Bristol Babe

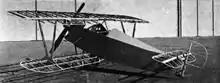
The uncovered Babe frame

Finding a suitable small engine proved difficult. The original intention was to use the 60 hp (50 kW) ABC Gadfly radial, but in April 1919 ABC pulled out of aero-engine manufacture. A possible alternative was the 40 hp (30 kW) flat-twin Siddeley Ounce currently being developed, so a third Babe was begun as a testbed. In the meantime, Barnwell resurrected a 1911 Viale 35 hp five-cylinder radial engine of 45 hp (34 kW) that had been installed in an Avro Type F and which had been put into storage following a crash. This engine ran satisfactorily for up to half an hour, after which it tended to overheat. This was installed in the second Babe which made its first flight on 28 November 1919. The pilot, Cyril Uwins reported that it was an easy aircraft for an experienced pilot but rather unstable for a novice. Though it was useful for testing, the old Viale was not reliable enough for sale, so following discussions at the Paris Aero Show in November 1919, two seven-cylinder 60 hp (50 kW) Le Rhône Type 7B2 rotary engines were ordered for the first two Babes. The third Babe appeared at this show with an incomplete Ounce engine.